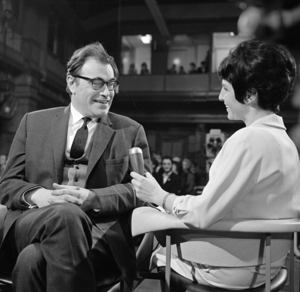
Godfried Jan Arnold Bomans était un écrivain néerlandais de livres pour enfants et adultes et une personnalité médiatique.